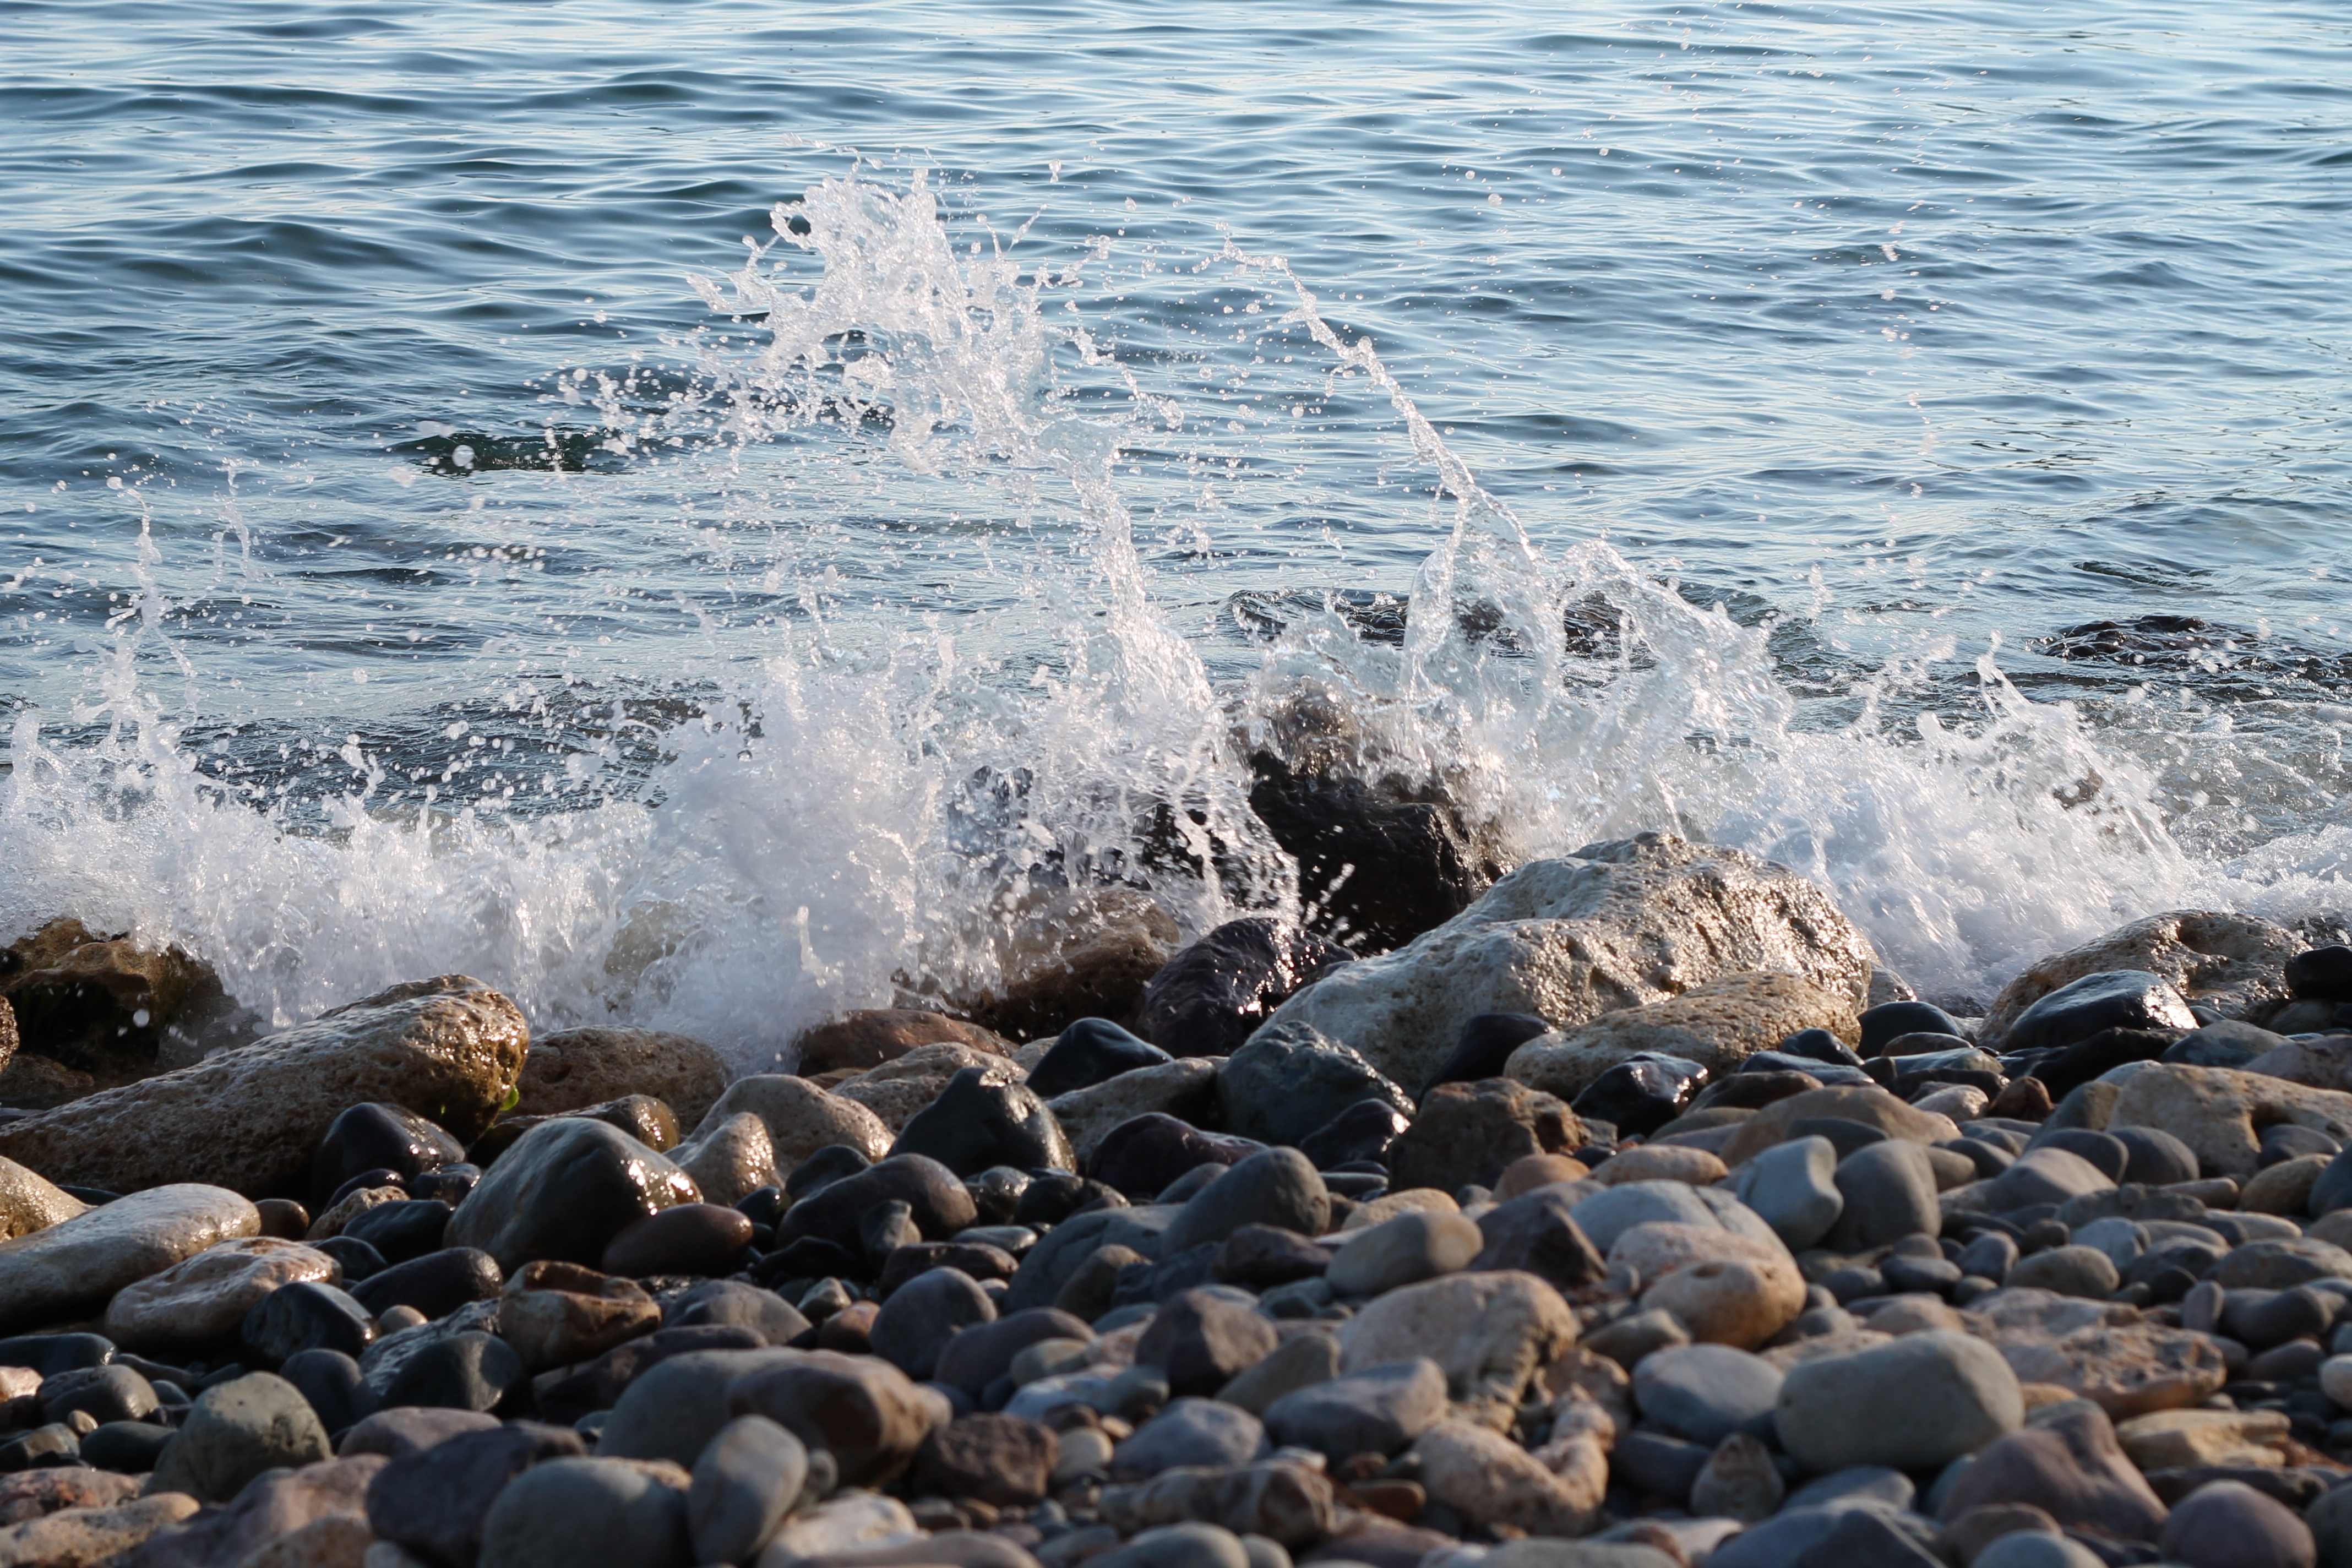
beach, sea, coast, water, rock, ocean, shore, wave, stones, pebbles, breakwater, crimea, wild beach, wind wave, fiolent